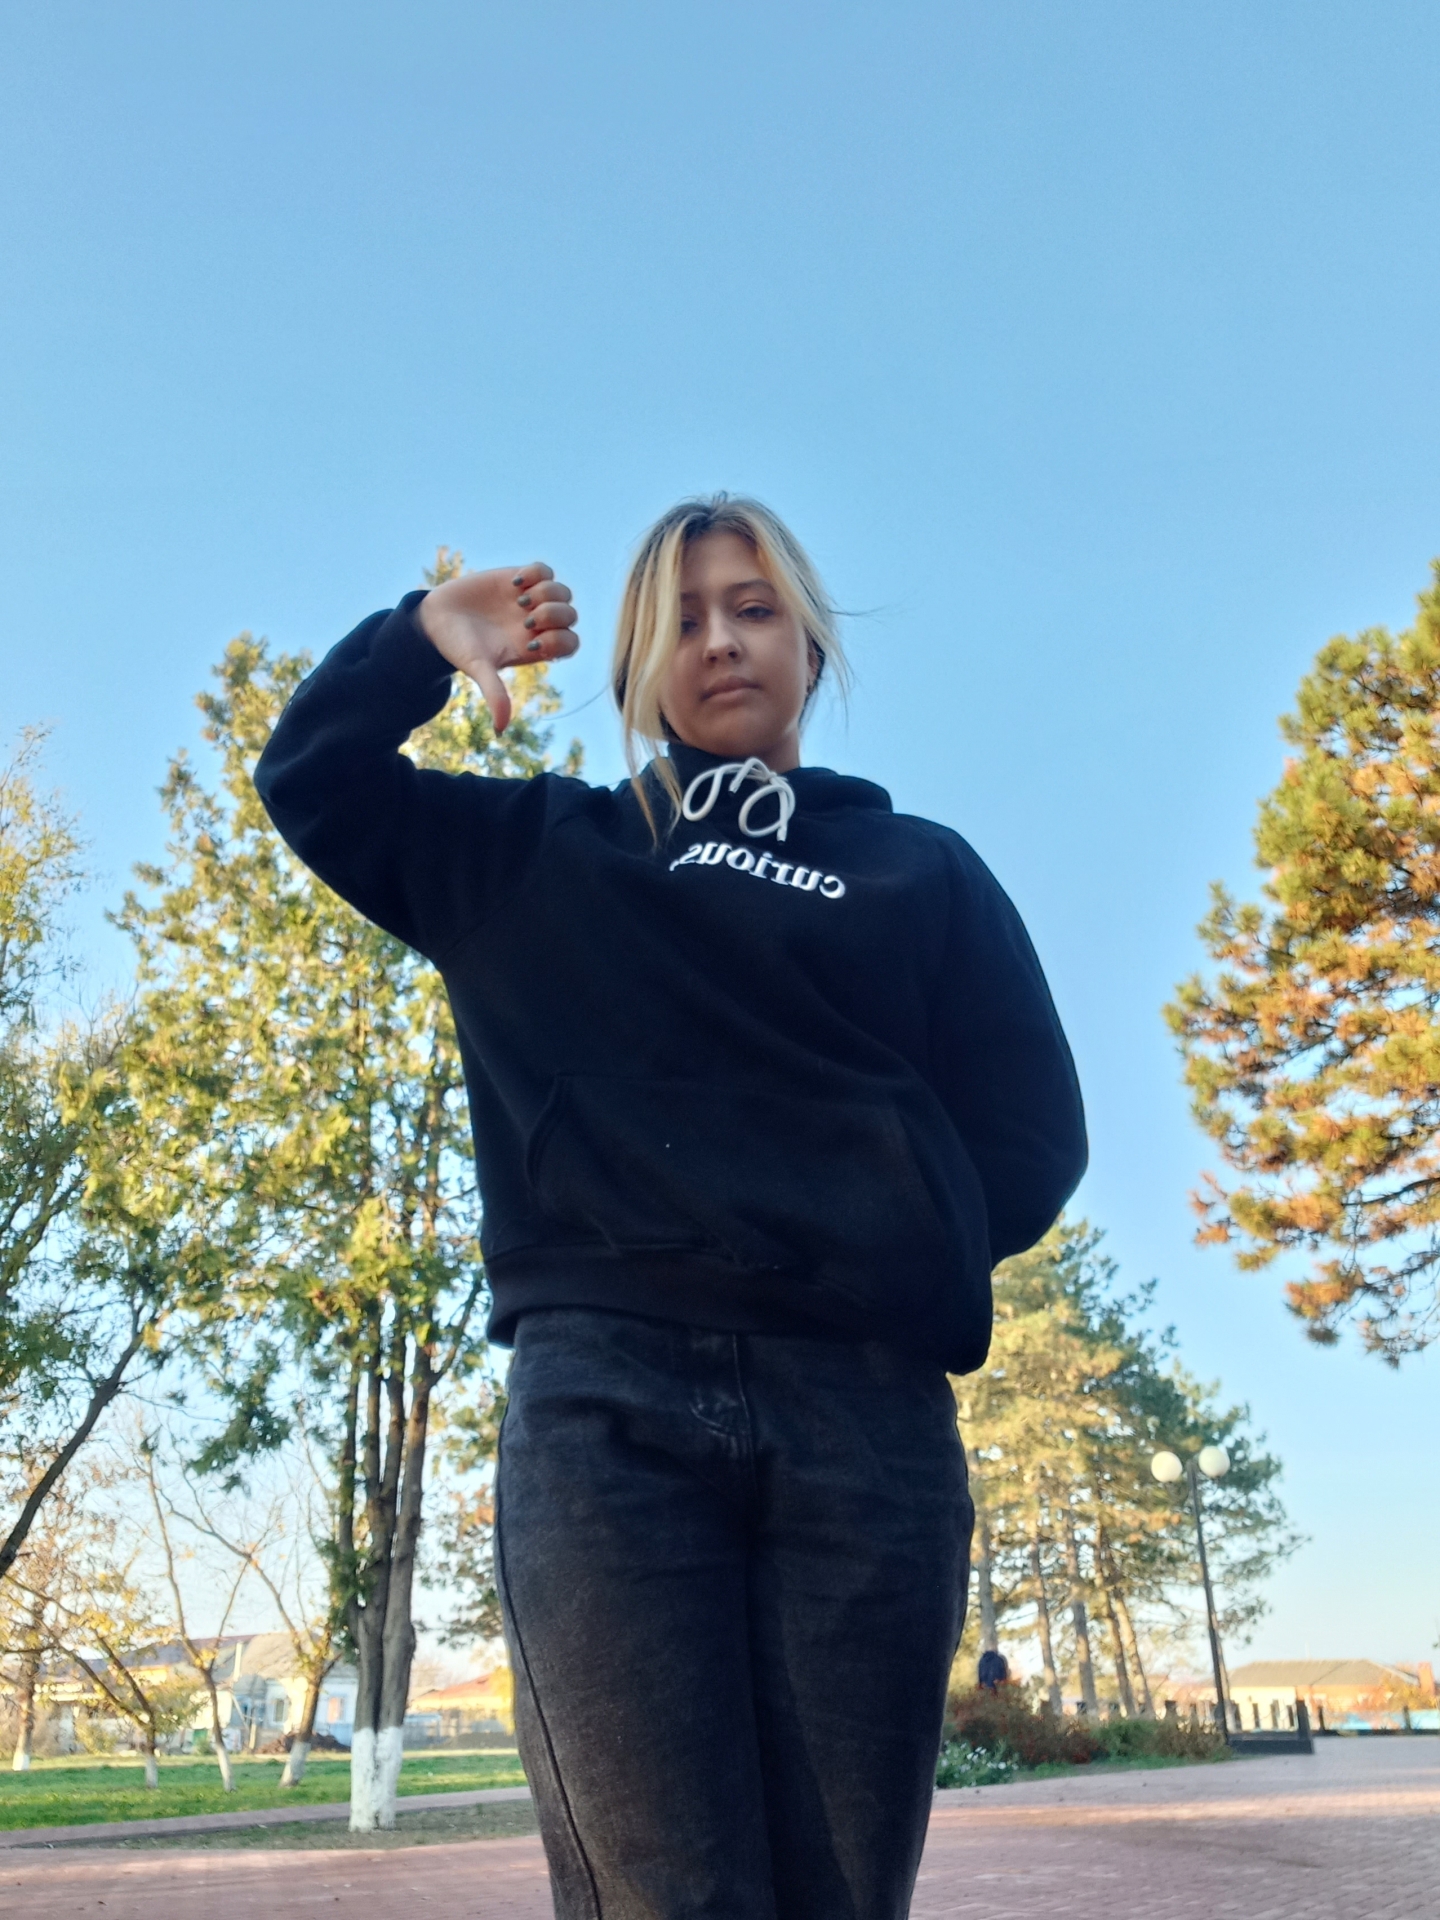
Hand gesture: dislike